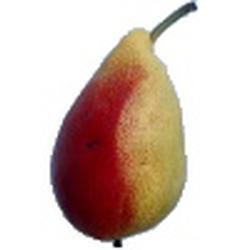
Label: Pear